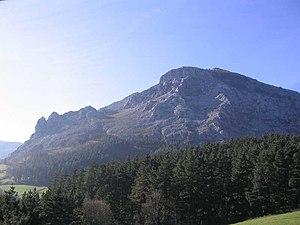
Untzillatx, Untxillaitx, Untxillaitx ou Untzillaitz, est une montagne située dans le massif d'Anboto, appartenant aux Montagnes basques, en Biscaye, au Pays basque, avec une altitude de 934 mètres.